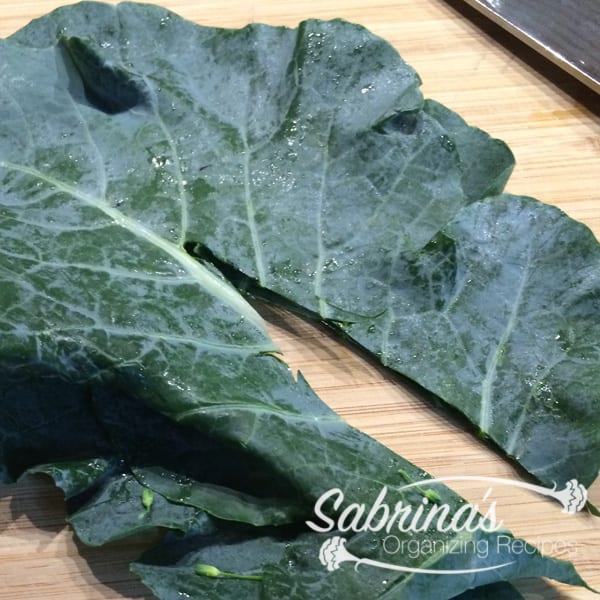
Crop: unknown
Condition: broccoli